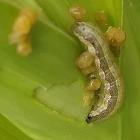
Crop: Maize
Condition: spodoptera-frugiperda-p